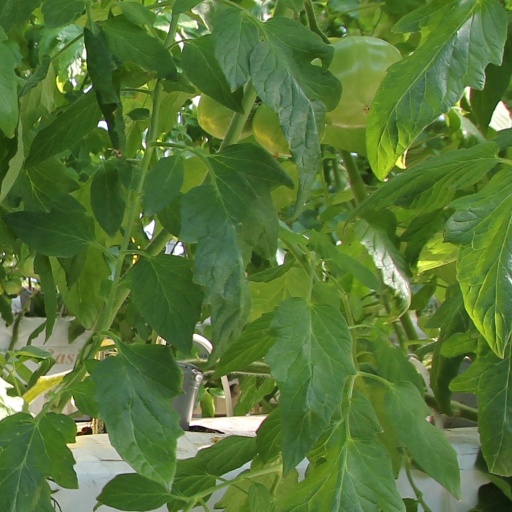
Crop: tomato